158th Maneuver Enhancement Brigade

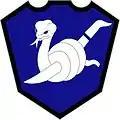
SSI of 258th Infantry Brigade / Military Police Company

After the war, they were reorganized in 1948 as the Heavy Mortar Co., 158th Infantry Regiment. It went through several other reorganizations until it became a HHC, 3rd Battalion, 158th Regiment, 258th Separate Infantry Brigade.